Louvain-la-Neuve Cyclotron

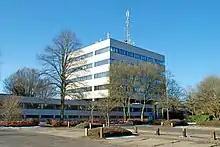
The North Tower (North-East view).

The North Tower, called after Marc de Heptinne, one of the university's most famous physicists, is the highest of the three and one of Louvain-la-Neuve's largest buildings. Its five floors and adjacent wings currently house: